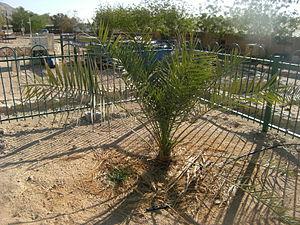
Le seul exemplaire d'un palmier dattier de Judée situé à Kibboutz Ketura, Israël. Il a germé en 2005 à partir d'une graine de 2000 ans qui a été trouvée dans les fouilles de Massada, et il est surnommé ""Mathusalem"". 05:58 UTC (07:58 IST)"
Le palmier dattier de Judée est une variété ancienne de dattier qui poussait autrefois en Judée. On ne sait pas s'il a jamais existé un cultivar de palmier spécifique à la Judée, mais les dattes cultivées dans la région étaient très réputées pendant des milliers d'années, et le dattier était autrefois considéré comme un symbole de la région et de sa fertilité. La culture des dattes dans la région avait presque disparu depuis le XIVᵉ siècle du fait des changements climatiques et de la dégradation des infrastructures, mais a été relancée à l'époque moderne.